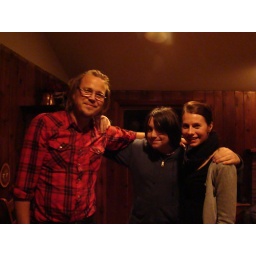
I love the awkwardness of the teen aged boy and the man--but no problem putting the arm around the pretty girl